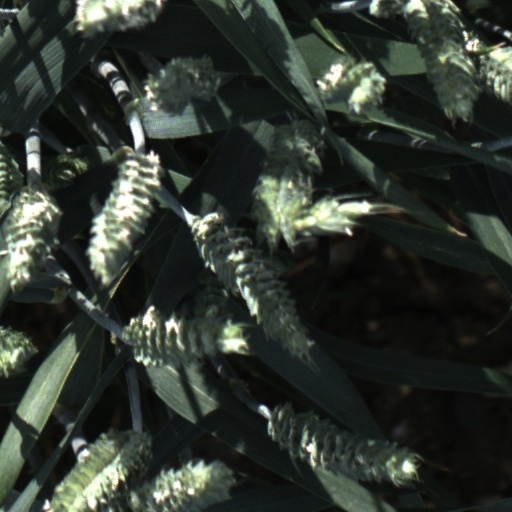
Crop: wheat